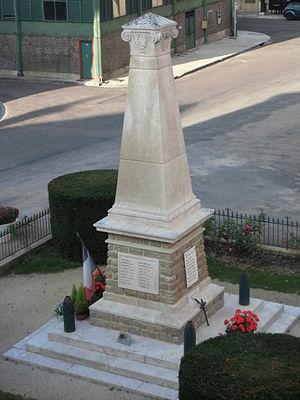
vue de la place de l'église
Chaource est une commune française, située dans le département de l'Aube en région Grand Est, à 30 km au sud de Troyes en Champagne méridionale.